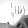
ASL letter: I